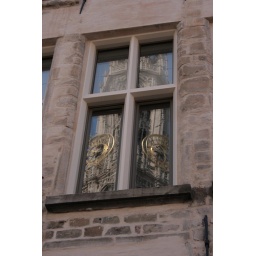
onze lieve vrouw mirrors in opposite window